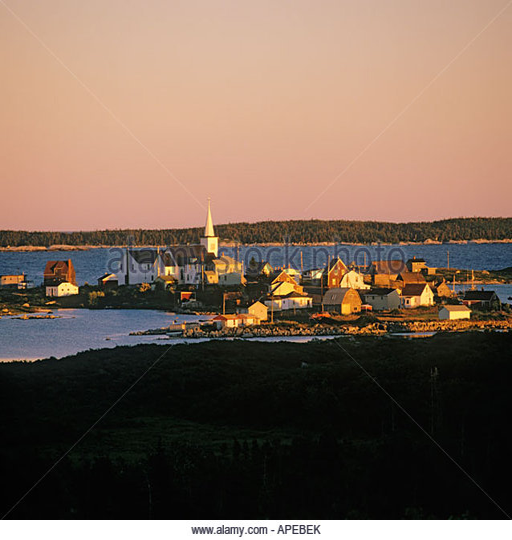
fishing village in the evening